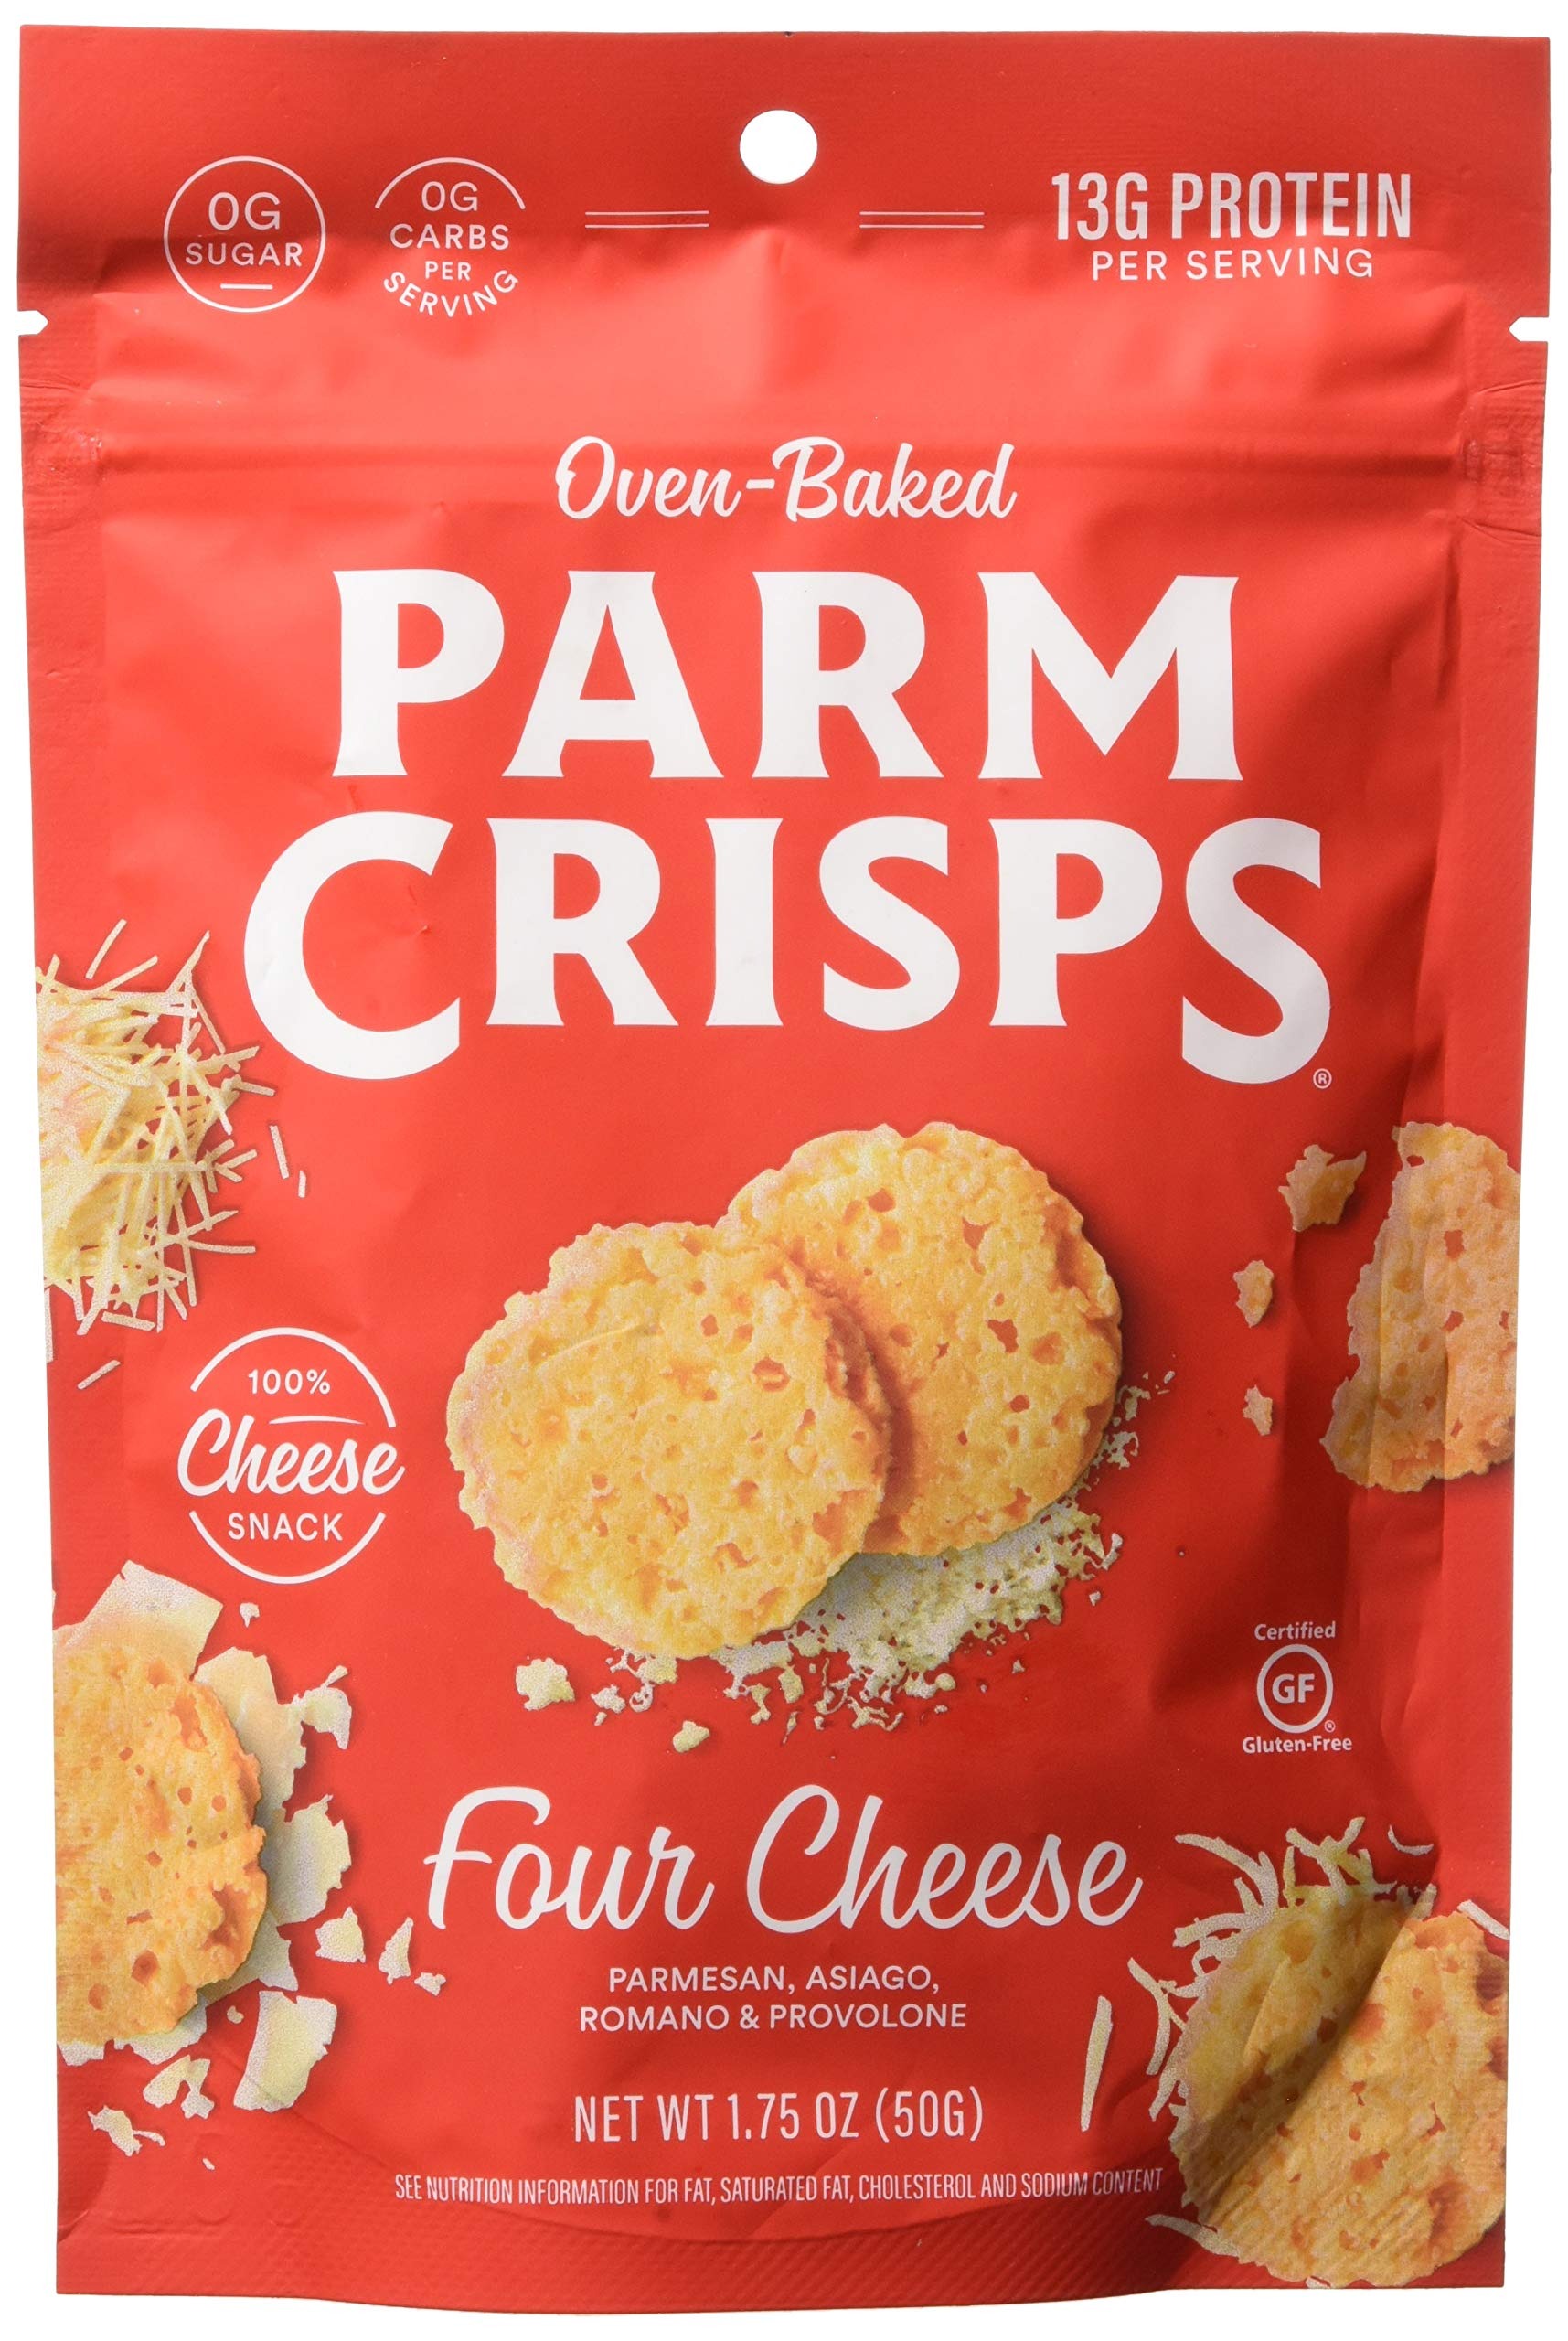
Item Name: PARMCRISPS Four Cheese Crisps, 1.75 OZ
Bullet Point: Parm Crisps Four Cheese Oven Baked Parm Crisps, Gluten Free, 1.75 Ounces
Value: 1.75
Unit: Ounce

Price: 3.175